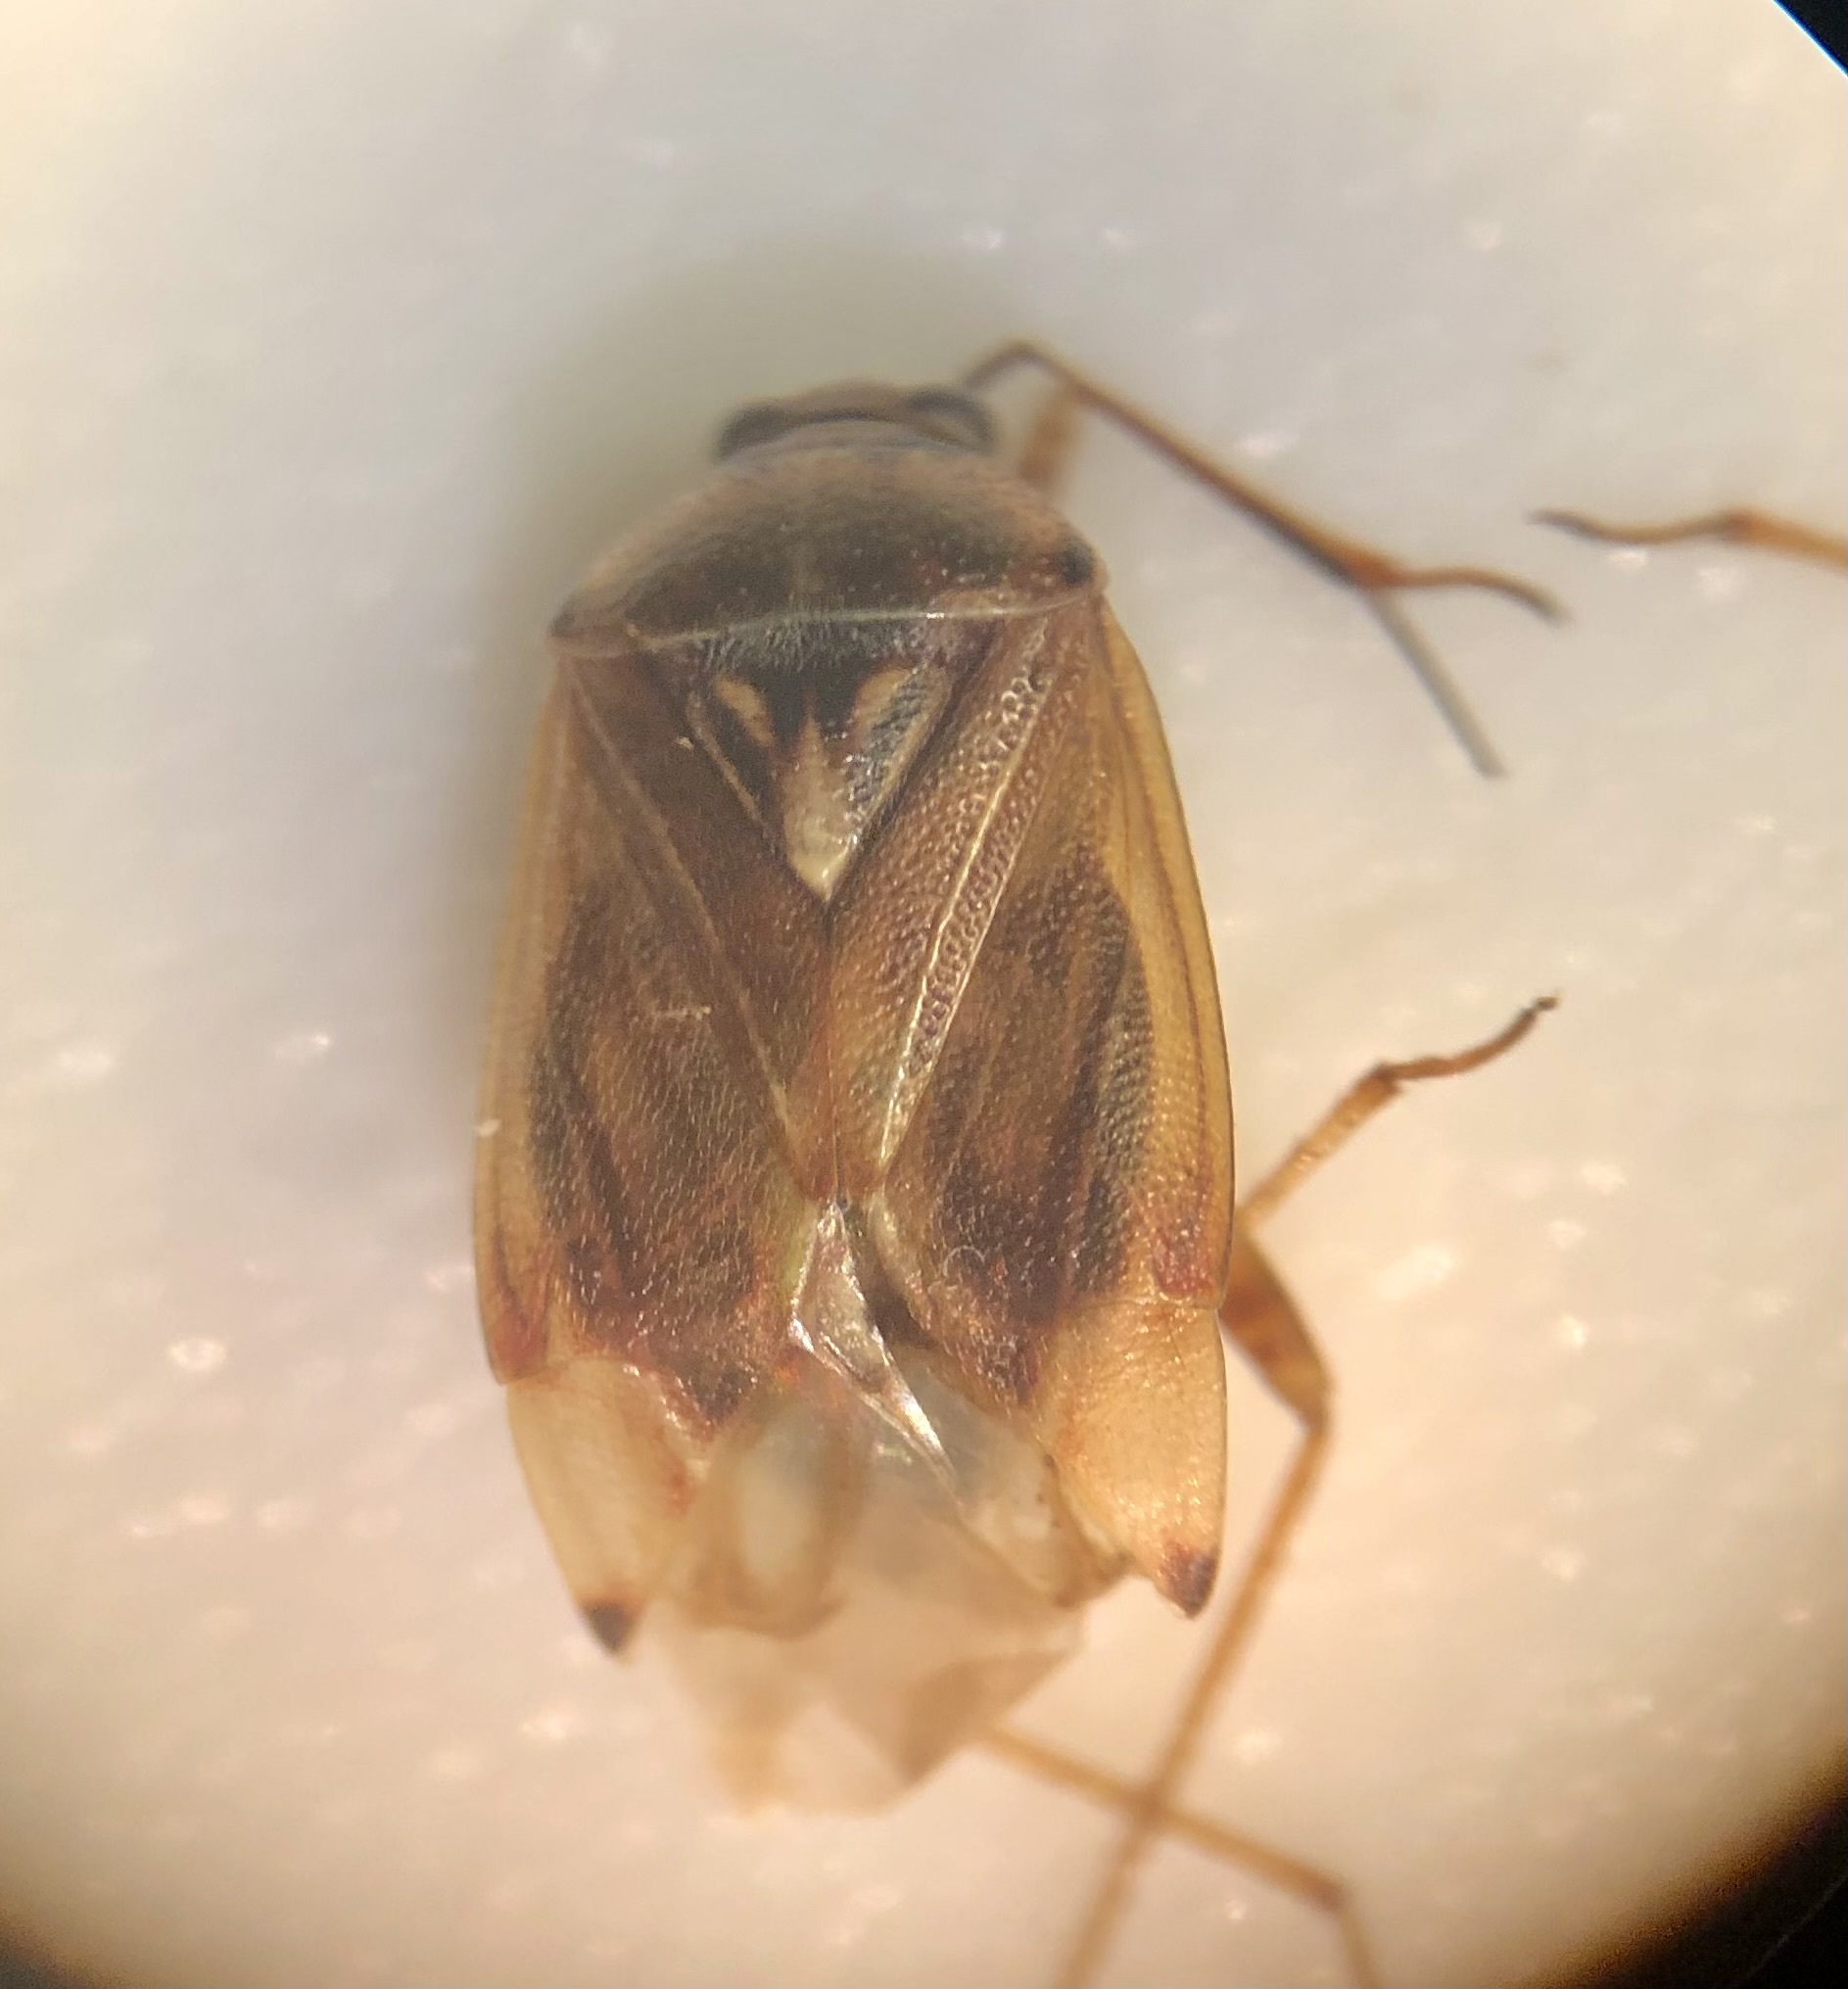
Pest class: lygus_bug